Raft guide

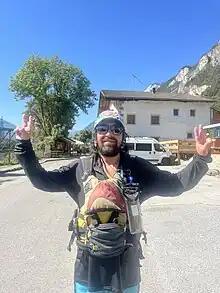
A typical Raftguide

A raft guide is a trained professional capable of leading commercial whitewater rafting trips. Most raft guides are employed by commercial outfitters who run either single or multi-day trips.